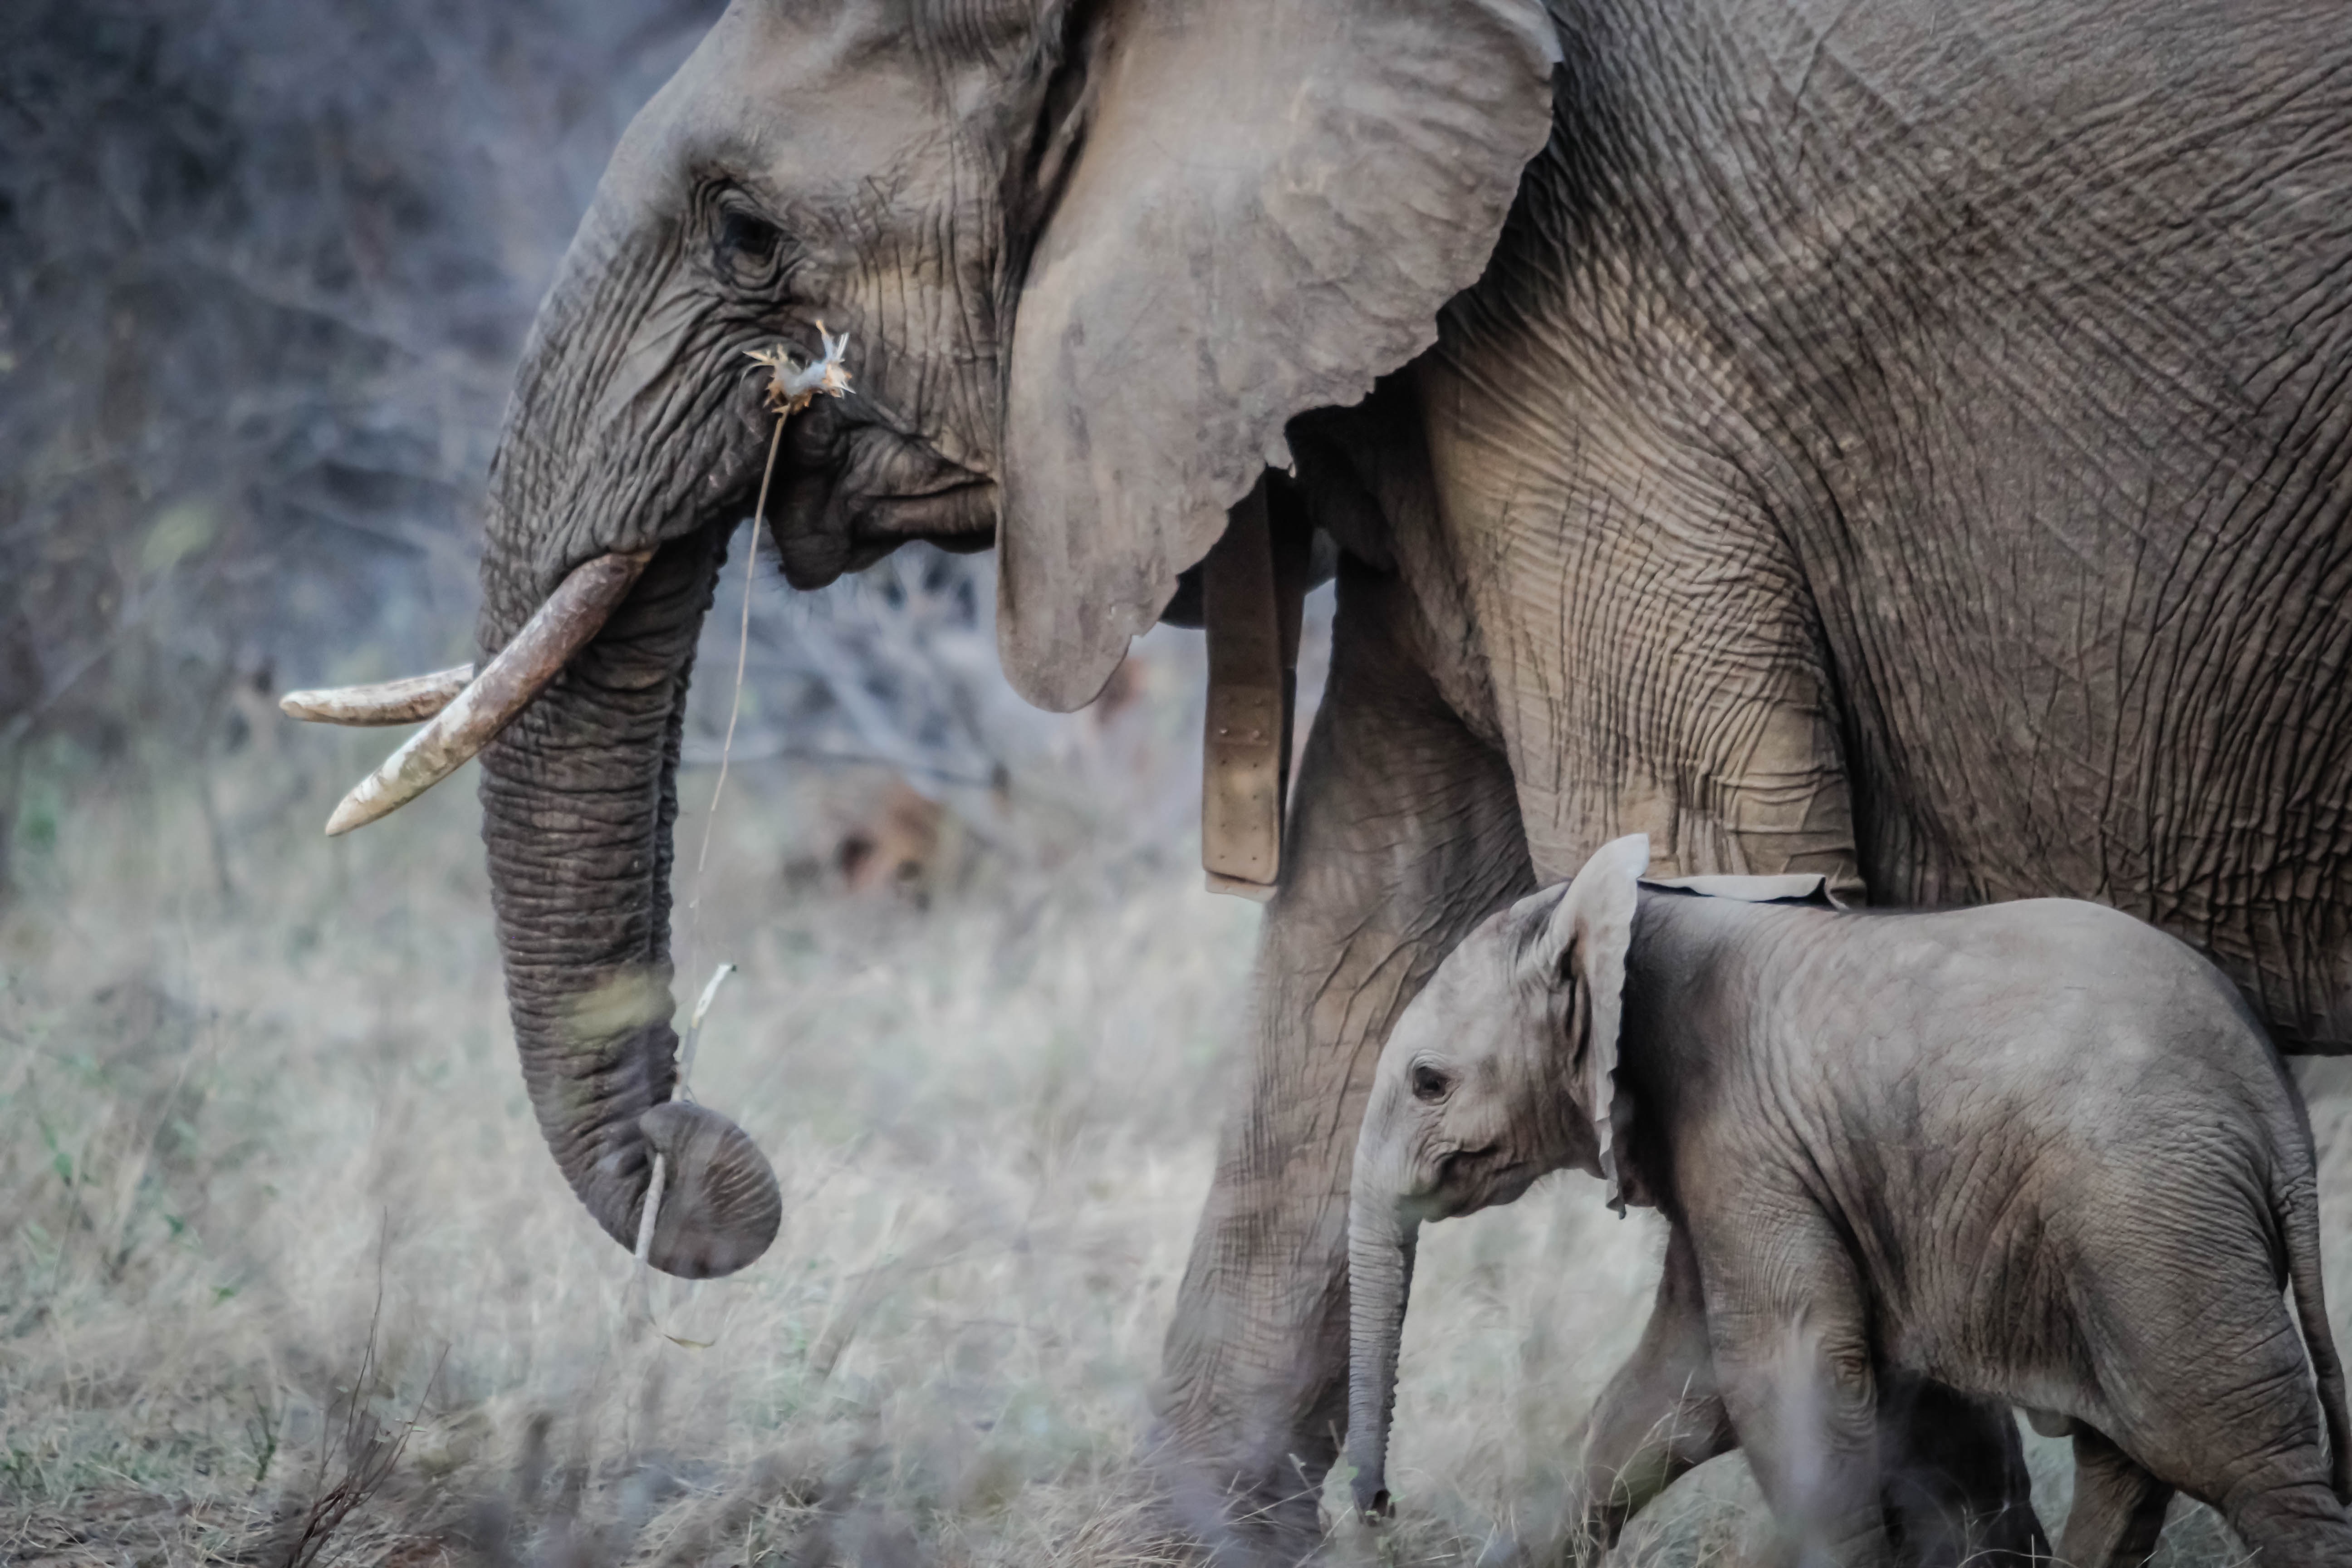
trunk, animal, wildlife, zoo, mammal, fauna, elephant, tusk, safari, indian elephant, african elephant, elephants and mammoths